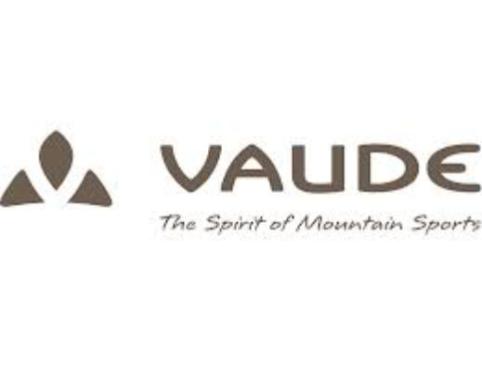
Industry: Others